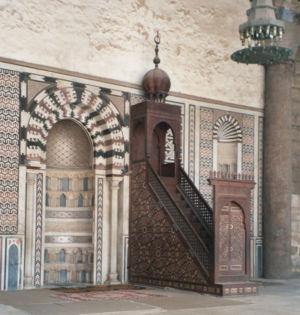
An-Nâsir Muhammad ben Qalâ'ûn est un sultan mamelouk bahrite d’Égypte de 1293 à 1295 et de 1299 à 1309 et enfin après une courte interruption du 5 mars 1310 à 1341. Il est né au Caire en 1285 et mort au Caire en 1341.
La région autour de la ville du Caire, particulièrement Memphis a longtemps été un centre majeur de l'Égypte antique grâce à sa situation stratégique en amont du delta du Nil. Cependant, les origines de la ville moderne sont généralement reliées à une série de peuplements pendant le Iᵉʳ millénaire apr. J.-C. À l'aube du IVᵉ siècle, alors que Memphis perdait continuellement de son importance, les Romains établirent une cité-forteresse le long de la rive Est du Nil. Cette forteresse, connue sous le nom de Babylone, reste le plus vieil édifice de la ville. Elle est également située au cœur de la communauté copte orthodoxe d'Égypte, qui se sépara des Églises Romaine et Byzantine à la fin du IVᵉ siècle.